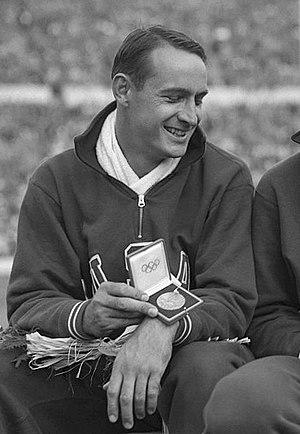
Kenneth George « Ken » Wiesner est un athlète américain, spécialiste du saut en hauteur.